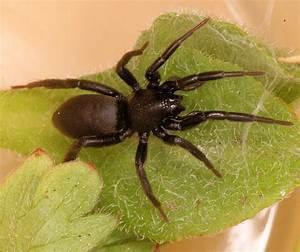
spider